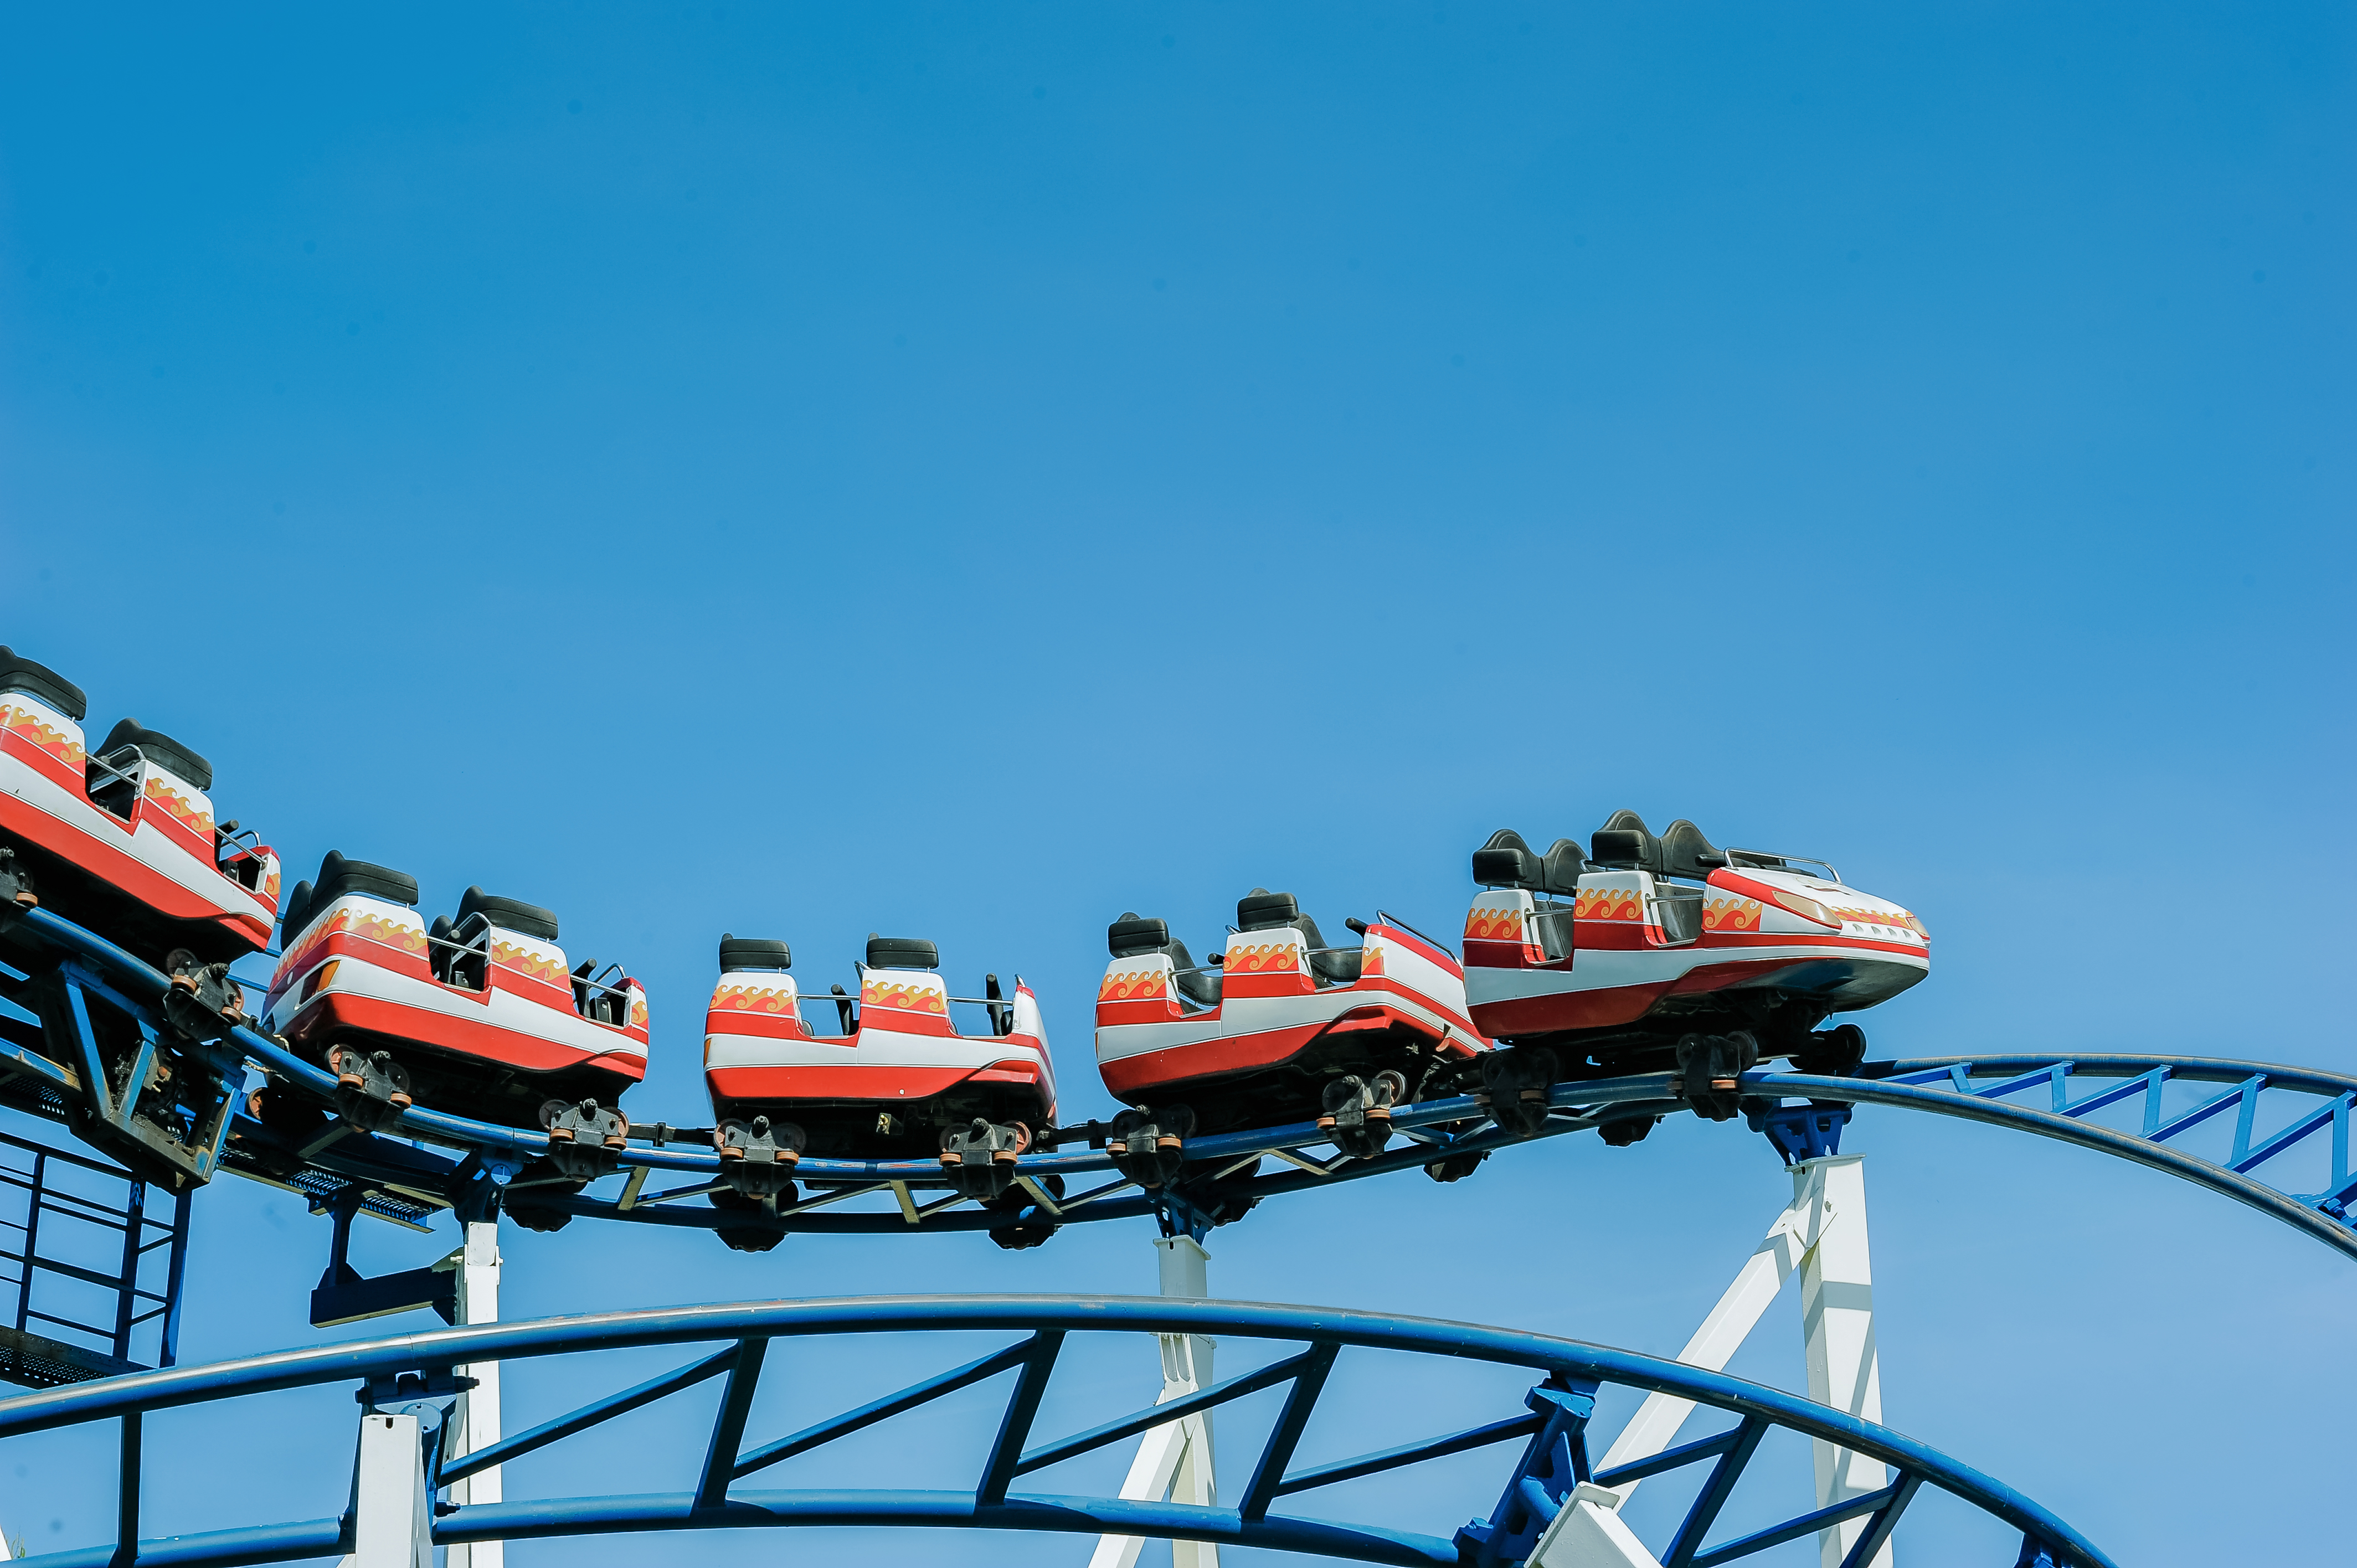
landscape, sky, blue, amusement park, amusement ride, roller coaster, tourist attraction, recreation, park, fair, leisure, vacation